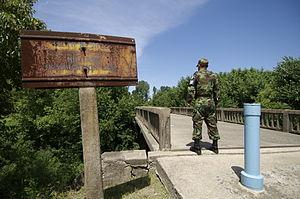
Cette liste de ponts de la Corée du Nord a pour vocation de présenter une liste de ponts remarquables de la Corée du Nord, tant par leurs caractéristiques dimensionnelles, que par leur intérêt architectural ou historique.